Merchant guild (Russian Empire)

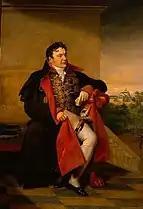
, (1769-1836) an aristocrat, merchant of the 1st guild.

Despite the popular idea of Russian merchants as a certain class or social estate, many Russian historians insist on that merchants, unlike, say, nobility or peasants, in the Russian Empire were a status, rather than a social estate. This viewpoint is supported by the fact that the status of merchant was temporary and uninherited, lasting for as long as a person was a member of a merchant guild. Therefore, merchant guilds were open to people from all of the social estates. Despite the common socio-cultural stereotype of a Russian merchant, it was indeed a very diverse class.